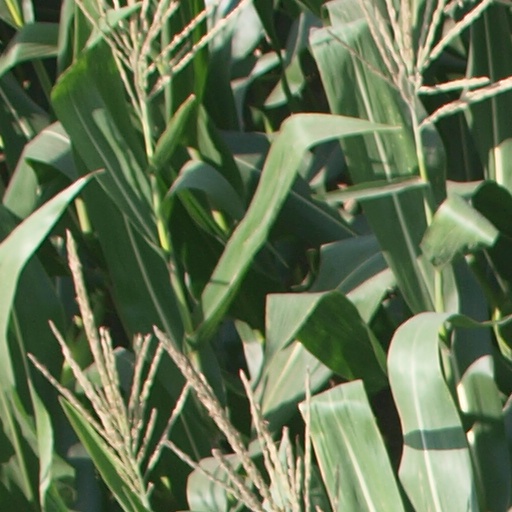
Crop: maize; corn